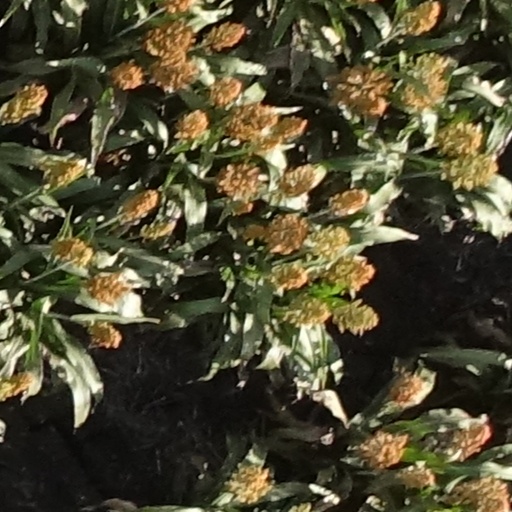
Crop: sorghum